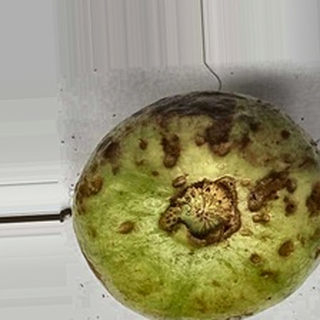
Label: guava_anthracnose